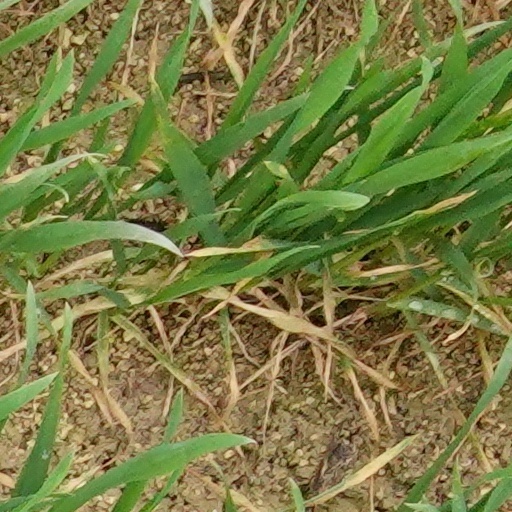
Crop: wheat